Melville Macnaghten

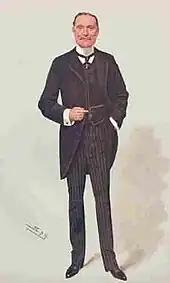
Macnaghten caricatured by Spy for Vanity Fair, 1908

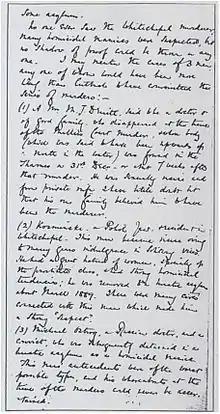
A page from the Macnaghten memorandum of 1894, in which he names three suspects

Sir Melville Leslie Macnaghten (16 June 1853, Woodford, London −12 May 1921) was Assistant Commissioner (Crime) of the London Metropolitan Police from 1903 to 1913. A highly regarded and famously affable figure of the late Victorian and Edwardian eras he played major investigative roles in cases that led to the establishment and acceptance of fingerprint identification. He was also a major player in the pursuit and capture of Dr. Crippen, and of the exoneration of a wrongly convicted man, Adolph Beck, which helped lead to the creation of the Court of Criminal Appeal in 1907.